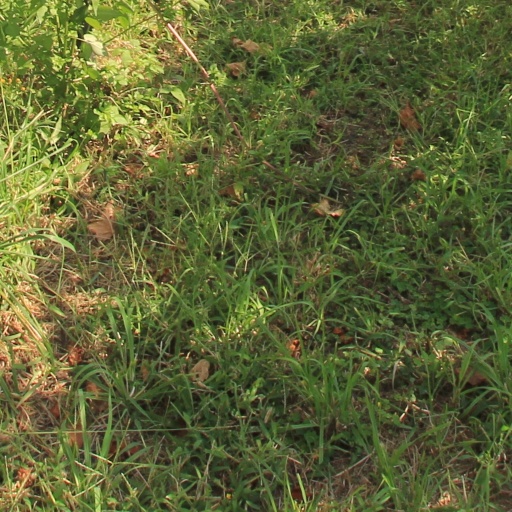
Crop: grape